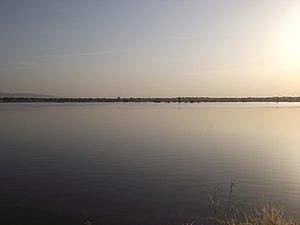
Sépounga est un village de l’Atacora au Bénin. Il fait partie de la commune de Tanguiéta.